Peat

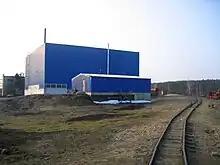
The Bor Peat Briquette Factory, Russia

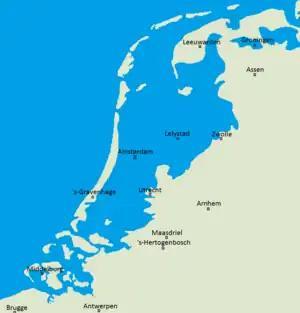
The Netherlands compared to sea level

The use of peat for energy production was prominent in the Soviet Union, especially in 1965. In 1929, over 40% of the Soviet Union's electric energy came from peat, which dropped to 1% by 1980.